Fearless (1993 film)

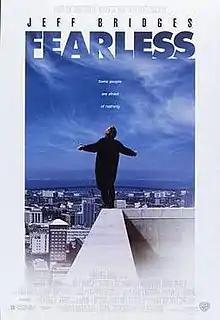
Theatrical release poster

Fearless is a 1993 American drama film directed by Peter Weir and starring Jeff Bridges, Isabella Rossellini, Rosie Perez and John Turturro. It was written by Rafael Yglesias, adapted from his novel of the same name.